There Goes Susie

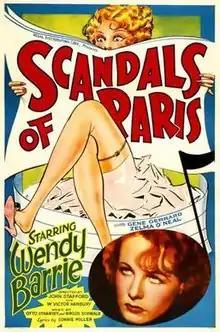

There Goes Susie (U.S. title for 1935 release: Scandals of Paris) is a 1934 British comedy film directed by Victor Hanbury and John Stafford and starring Gene Gerrard, Wendy Barrie, and Zelma O'Neal. Written by Charlie Roellinghoff and Hans Jacoby, it was made by British International Pictures at Elstree Studios. It is a remake of the 1933 German film "Marion, That's Not Nice". An Italian version, "Model Wanted" (1933), was also made.